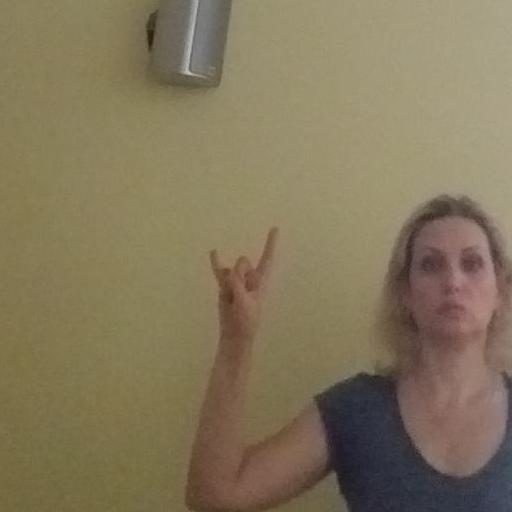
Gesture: rock